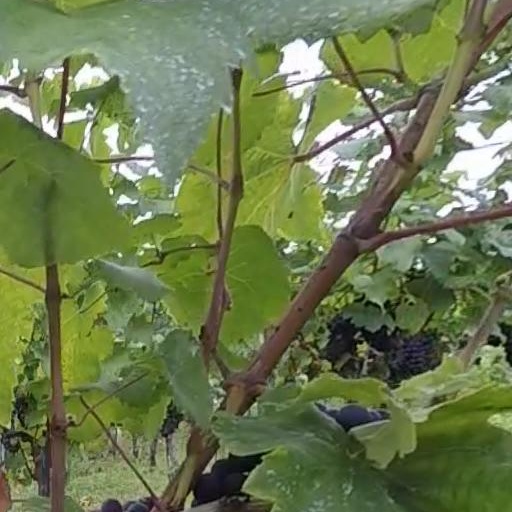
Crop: grape